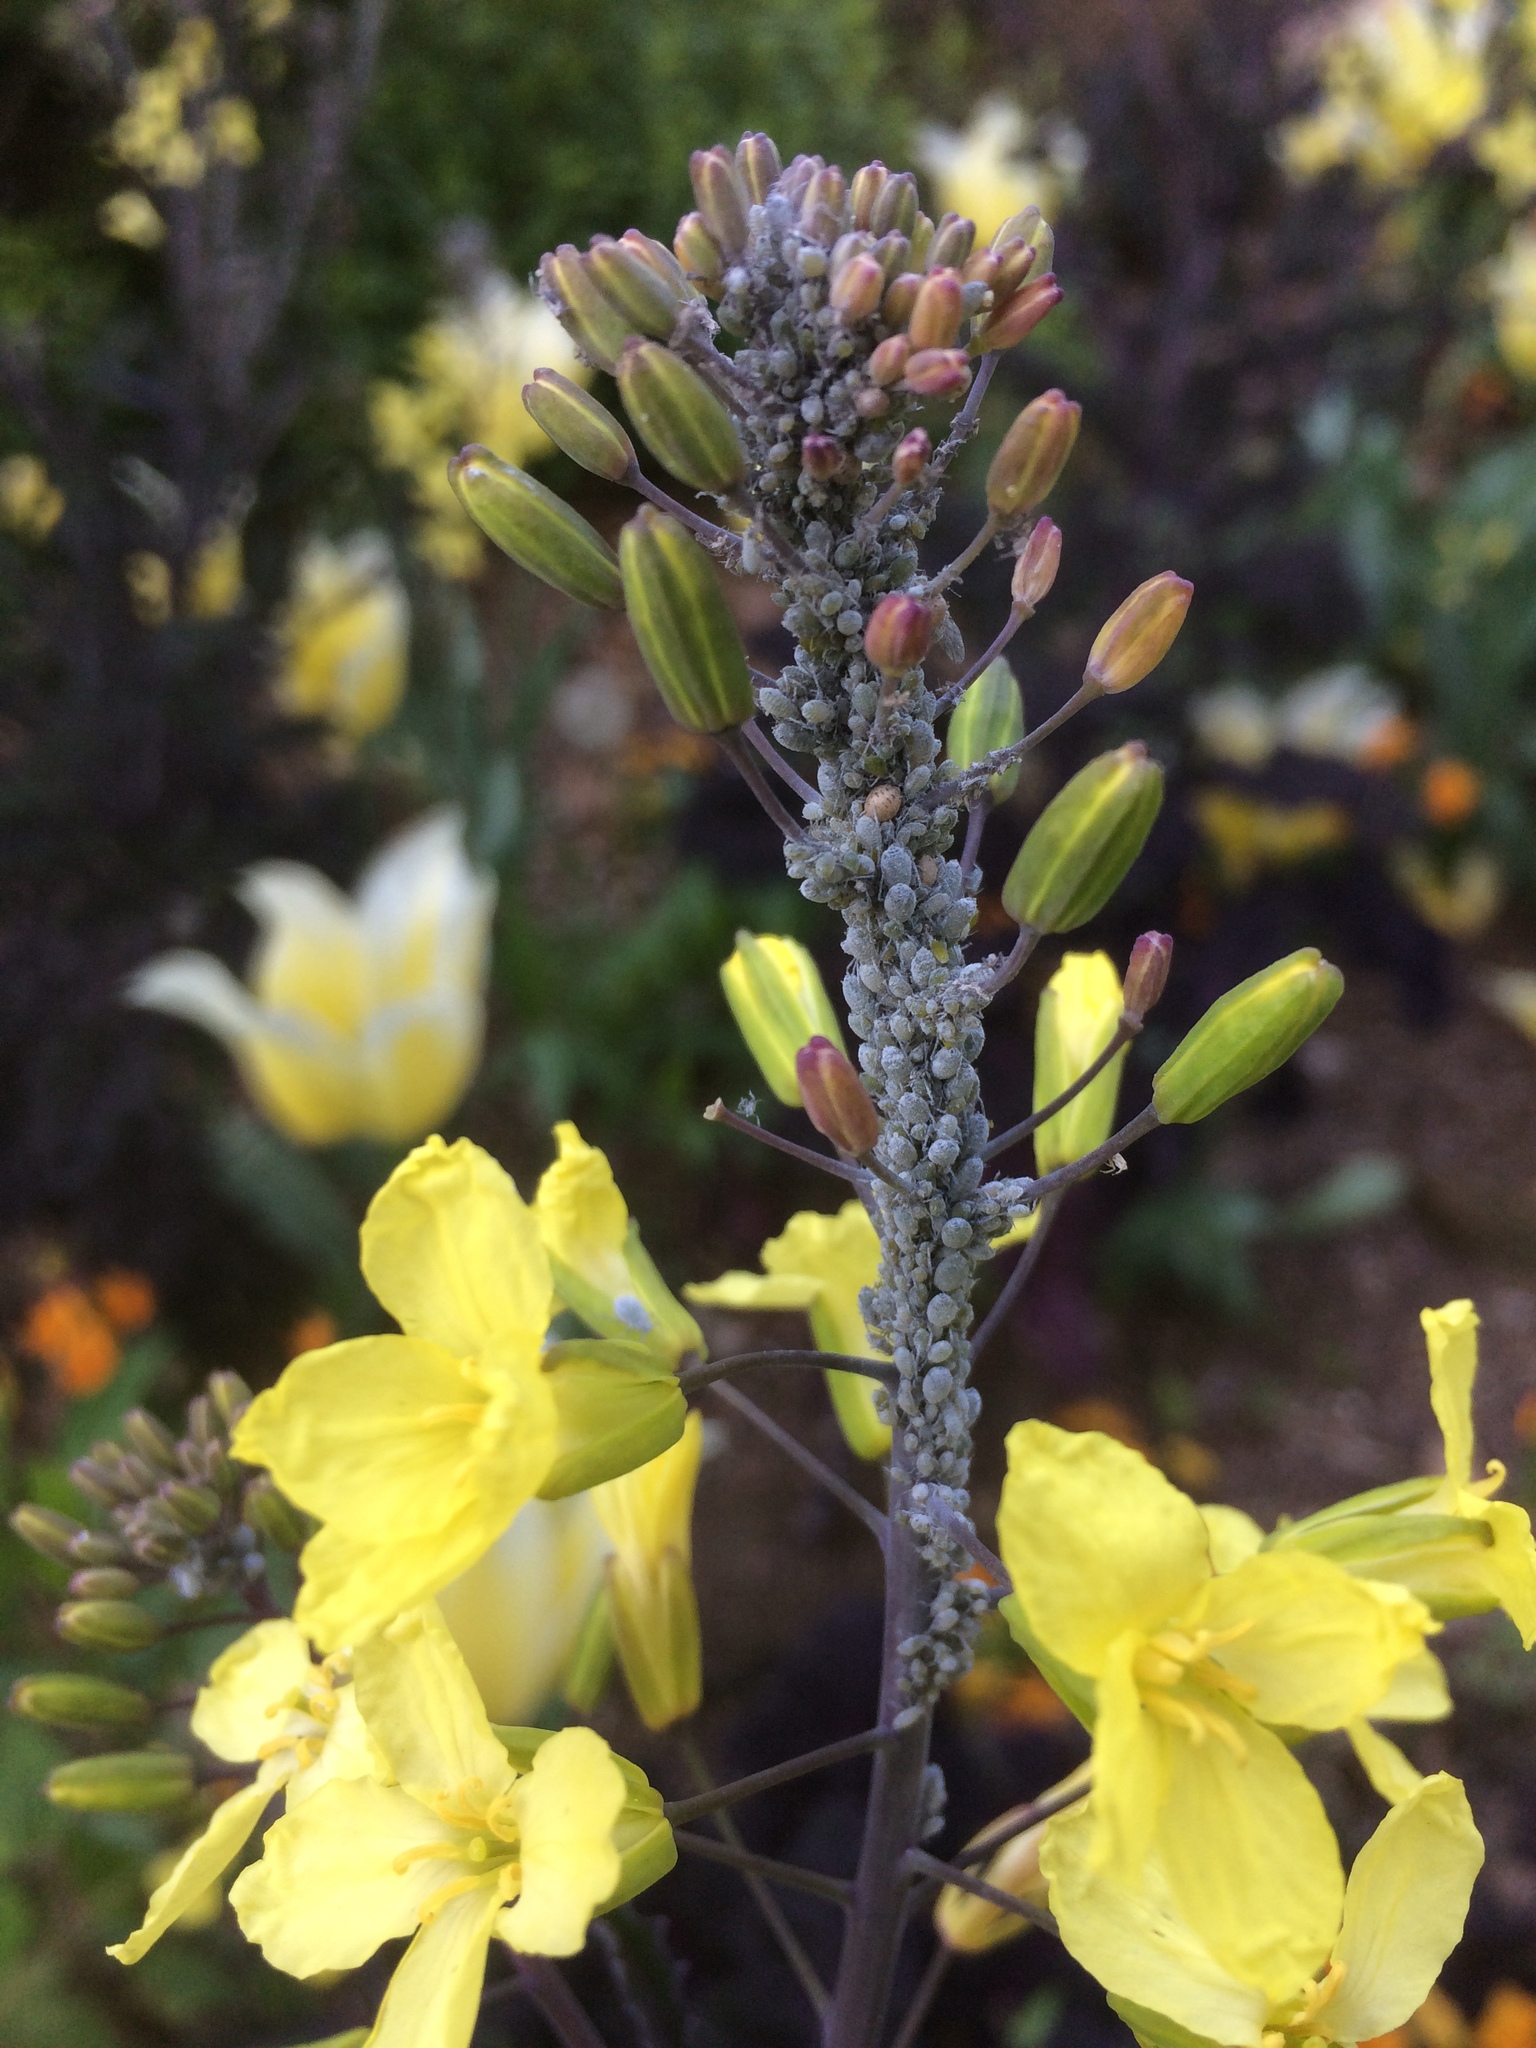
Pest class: cabbage_aphid